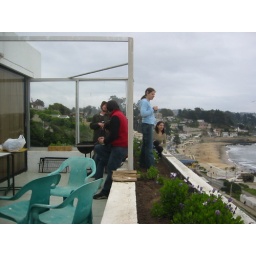
the balcony of the beach house we stayed at in Concon, for Dieceocho weekend, the Chilean Independence holiday.